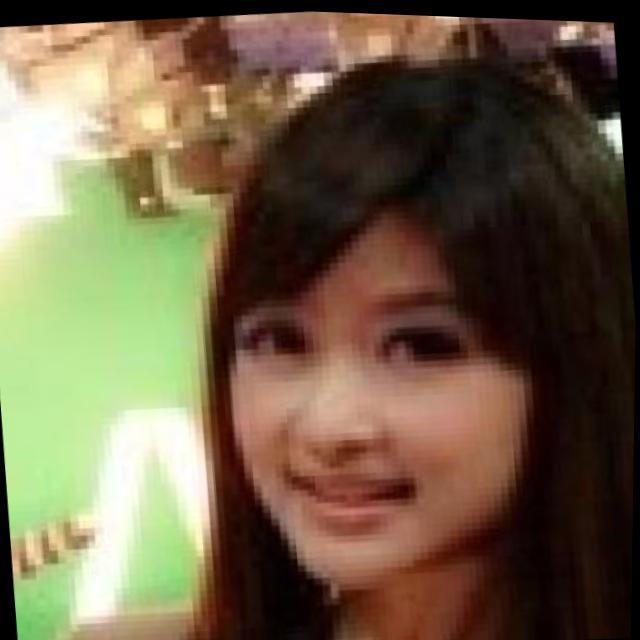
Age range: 21-44